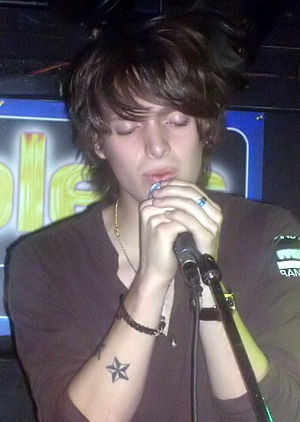
Paolo Nutini
Paolo Nutini i 2006
Paolo Nutini er skotsk sanger/sangskriver. Hans far er af italiensk afstamning, fra byen Barga i Toscana, men familien har boet i Skotland i fire generationer. Hans mor er fra Glasgow.